Agelena consociata

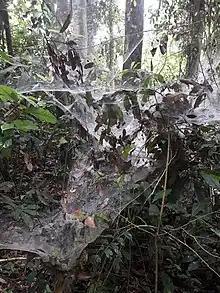
A collective web in Uganda

"A. consociata" live in groups ranging from a few individuals to thousands per colony. They live in large webs, and they commonly cooperate in the capture of prey and in their maintenance. The web structure consists of individual nests connected by flat sheets of silk supported by vertical scaffolding threads. There are a number of retreat holes leading into the nests and groups of nests are often joined by more sheets of webbing and scaffolding.